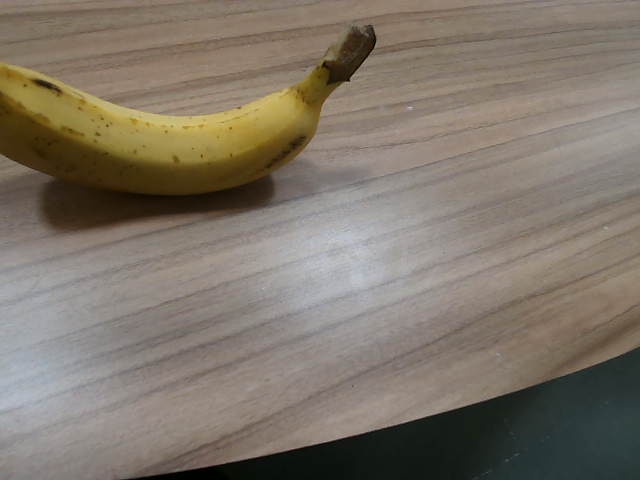
Label: Ripe_Banana